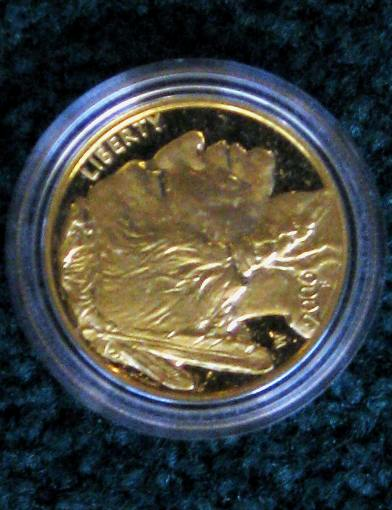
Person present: No